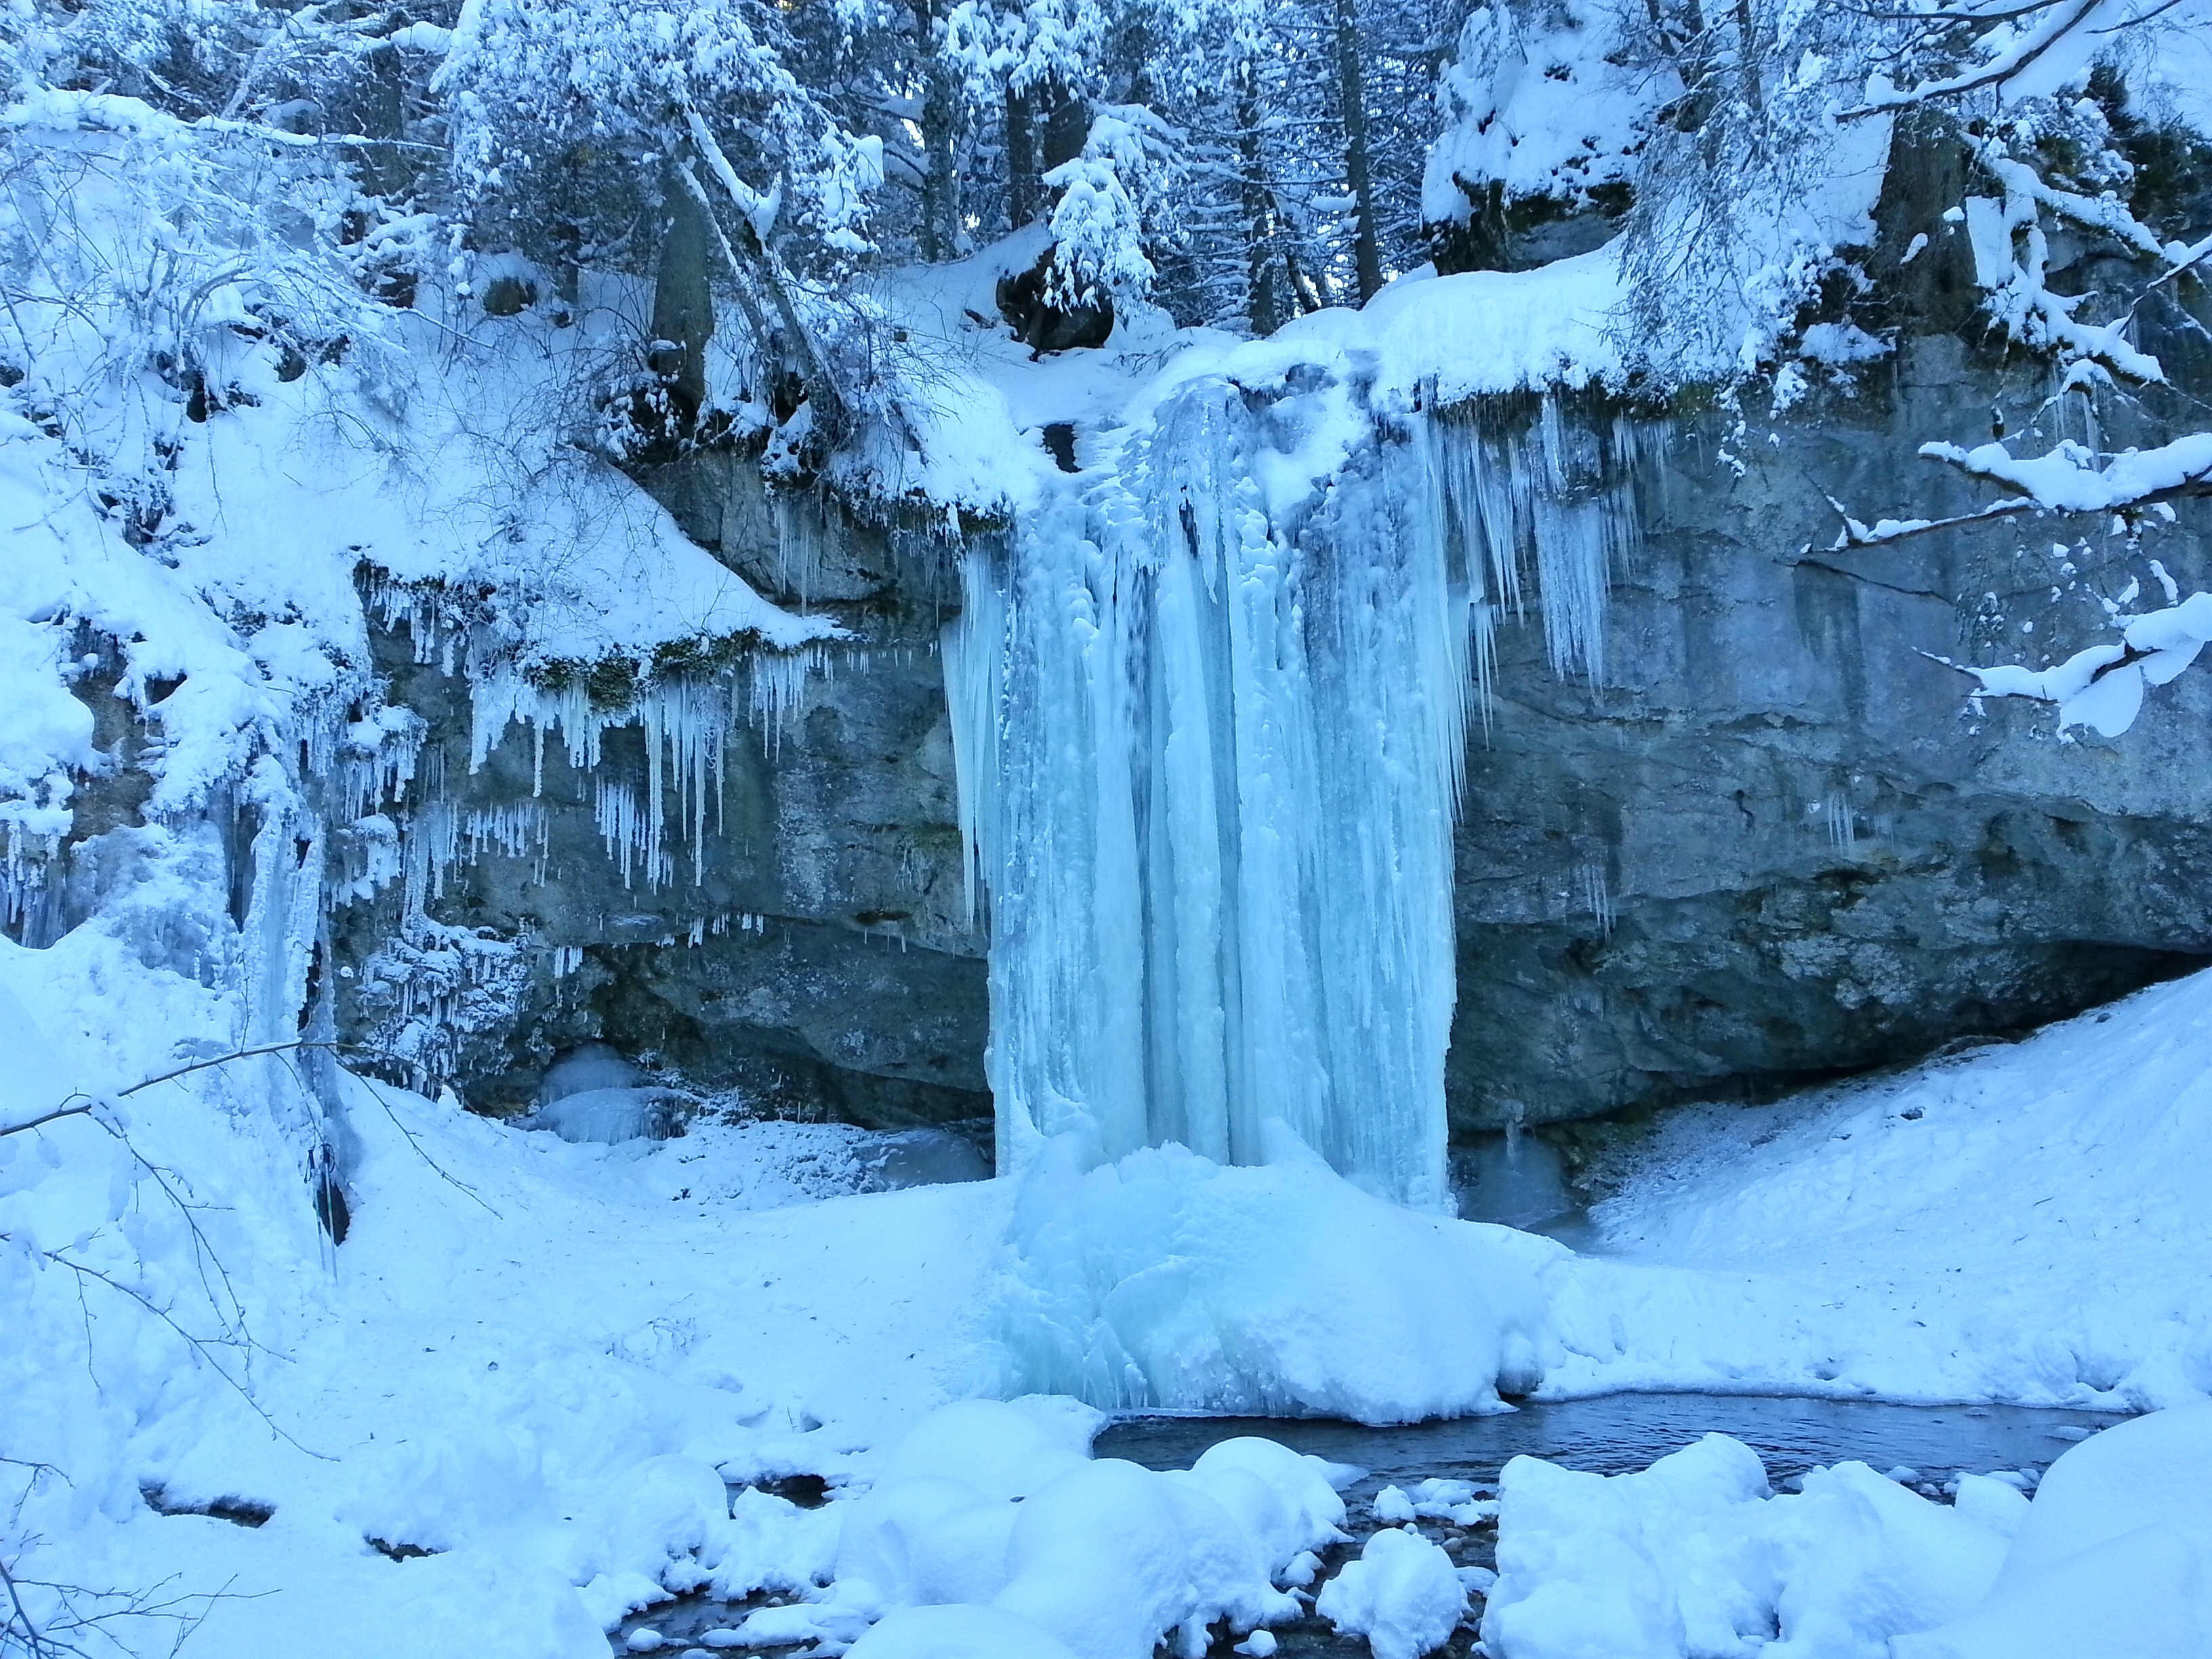
landscape, nature, snow, cold, winter, mountain range, formation, ice, cascade, snowy, season, winter landscape, icicle, freezing, landform, ice climbing, geographical feature, glacial landform, geological phenomenon, ice cave